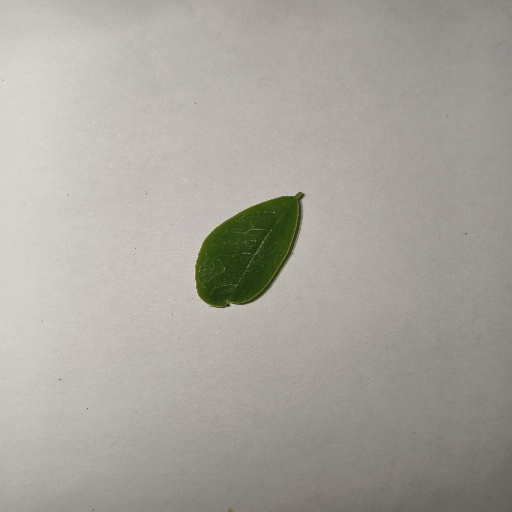
Species: Sojina
Leaf condition: Healthy Leaf